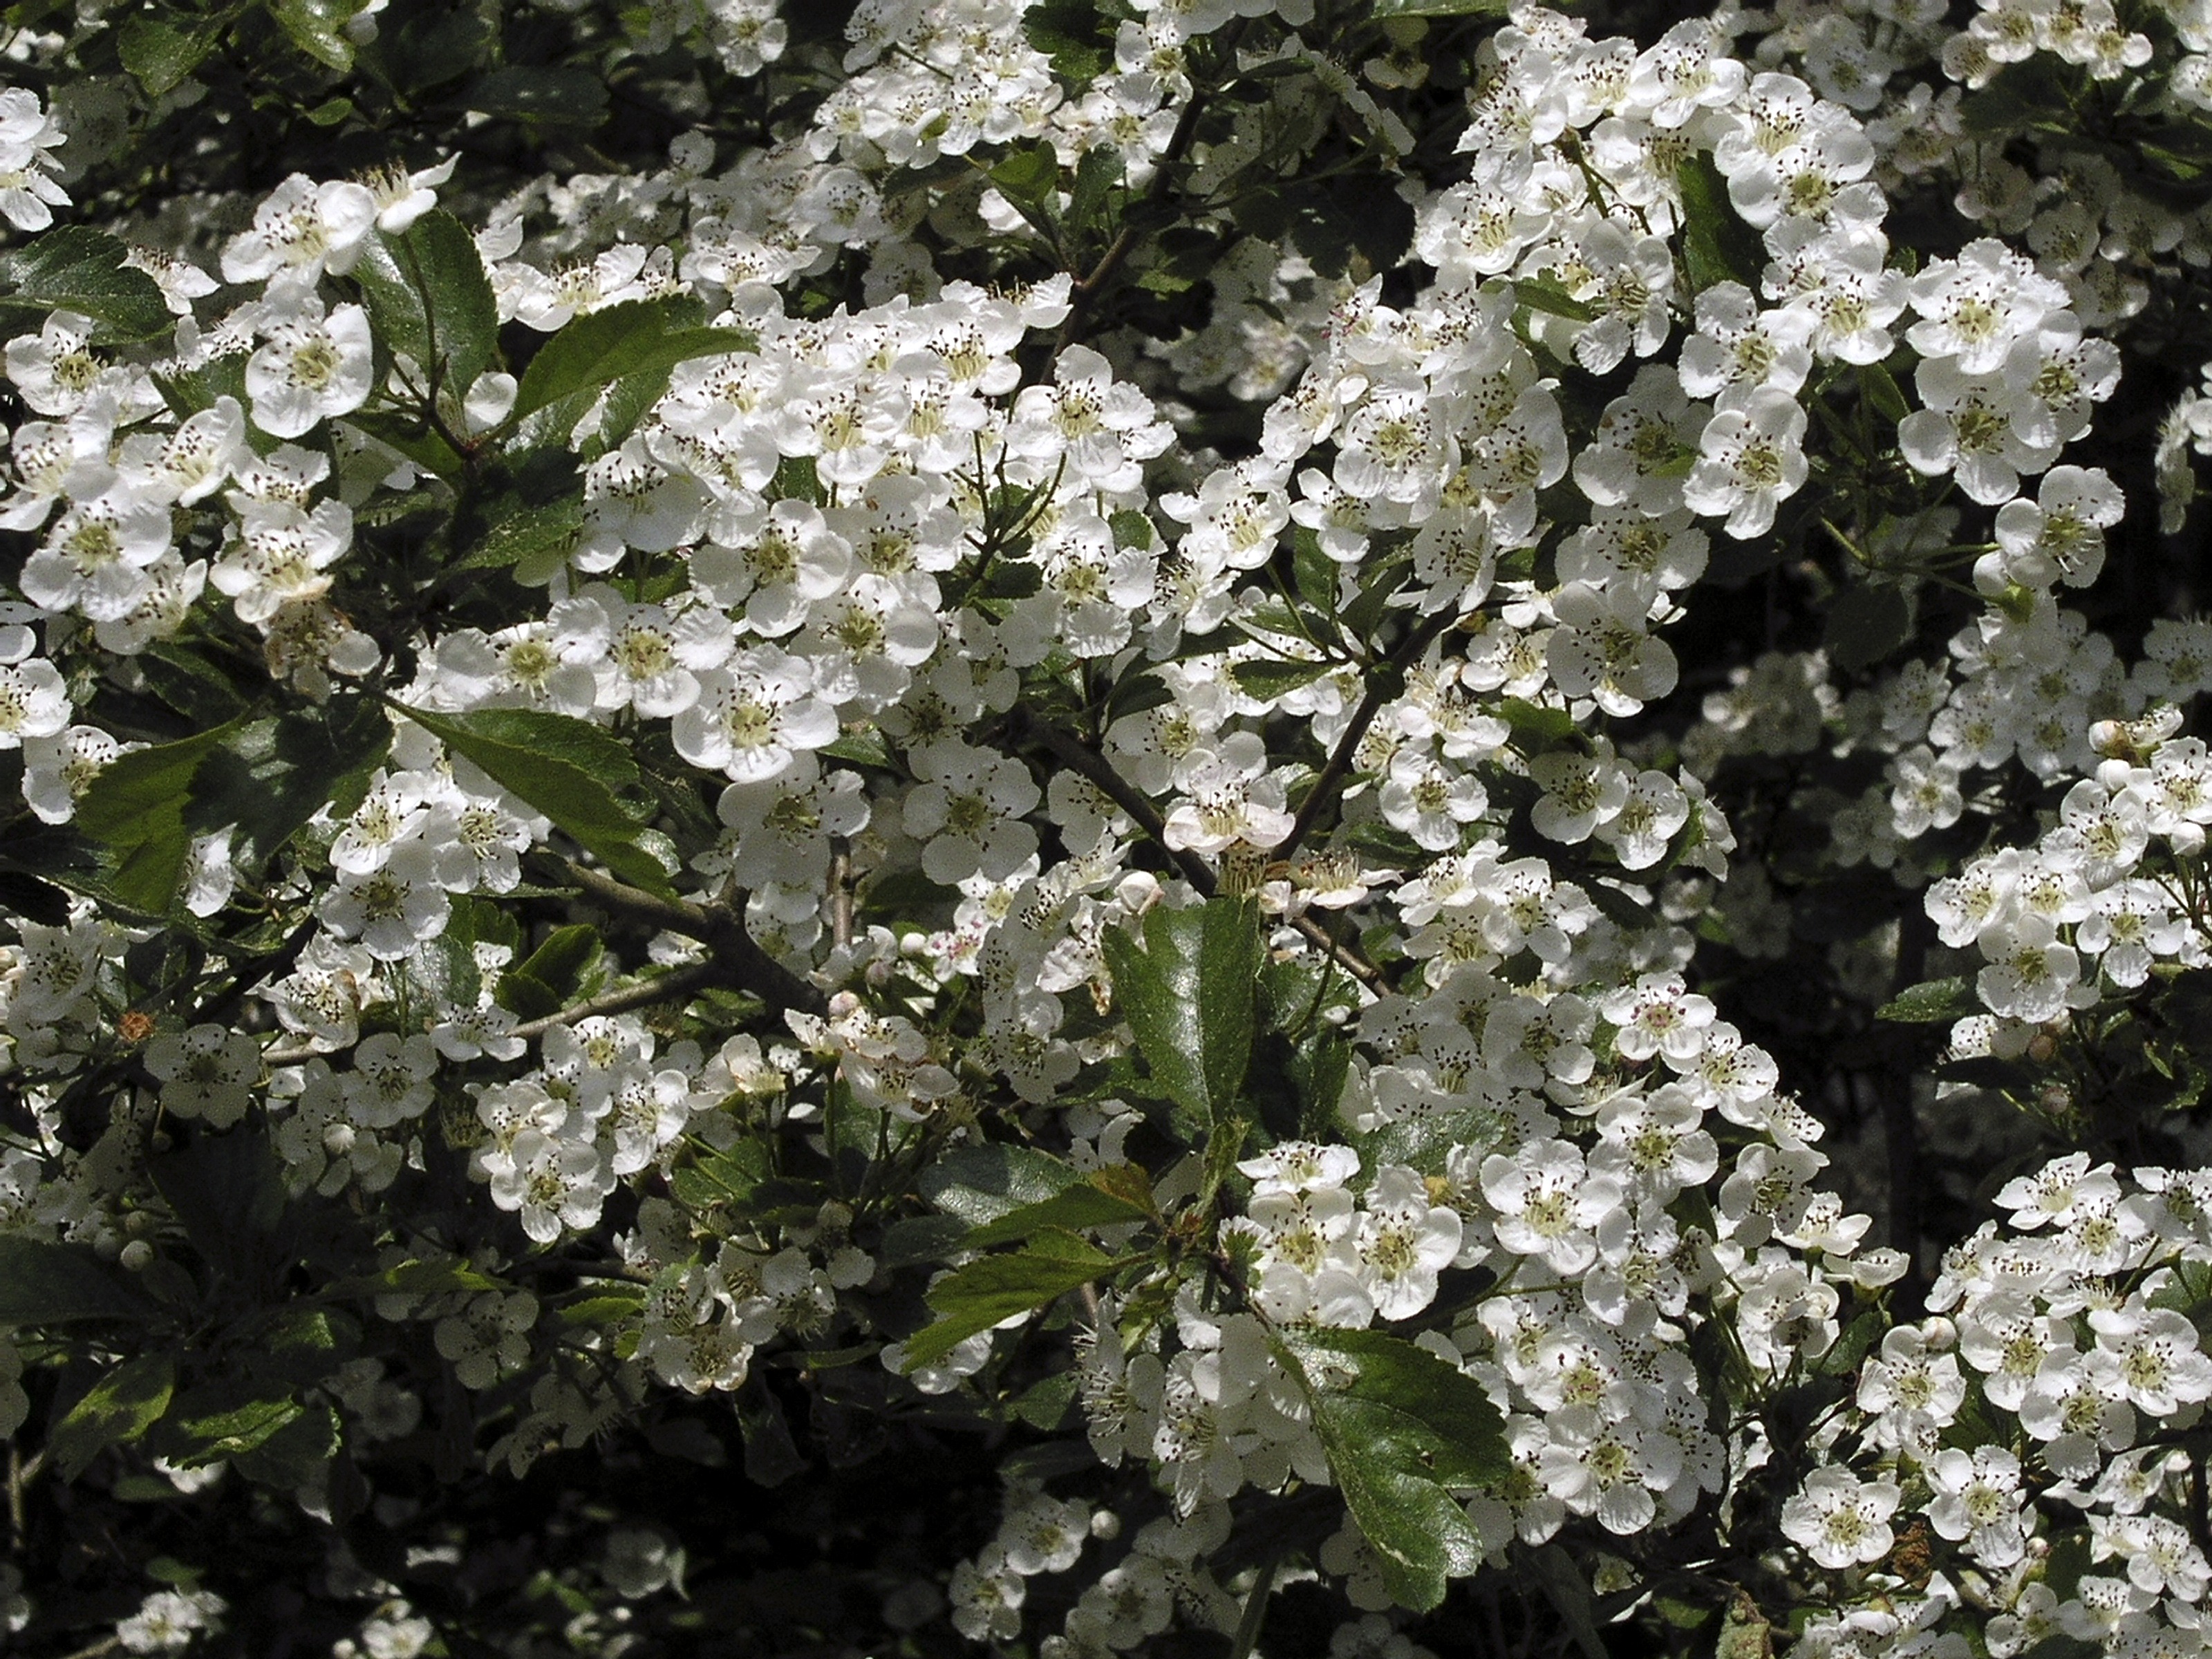
branch, blossom, plant, white, flower, bush, spring, produce, flowers, shrub, viburnum, flowering plant, woody plant, land plant